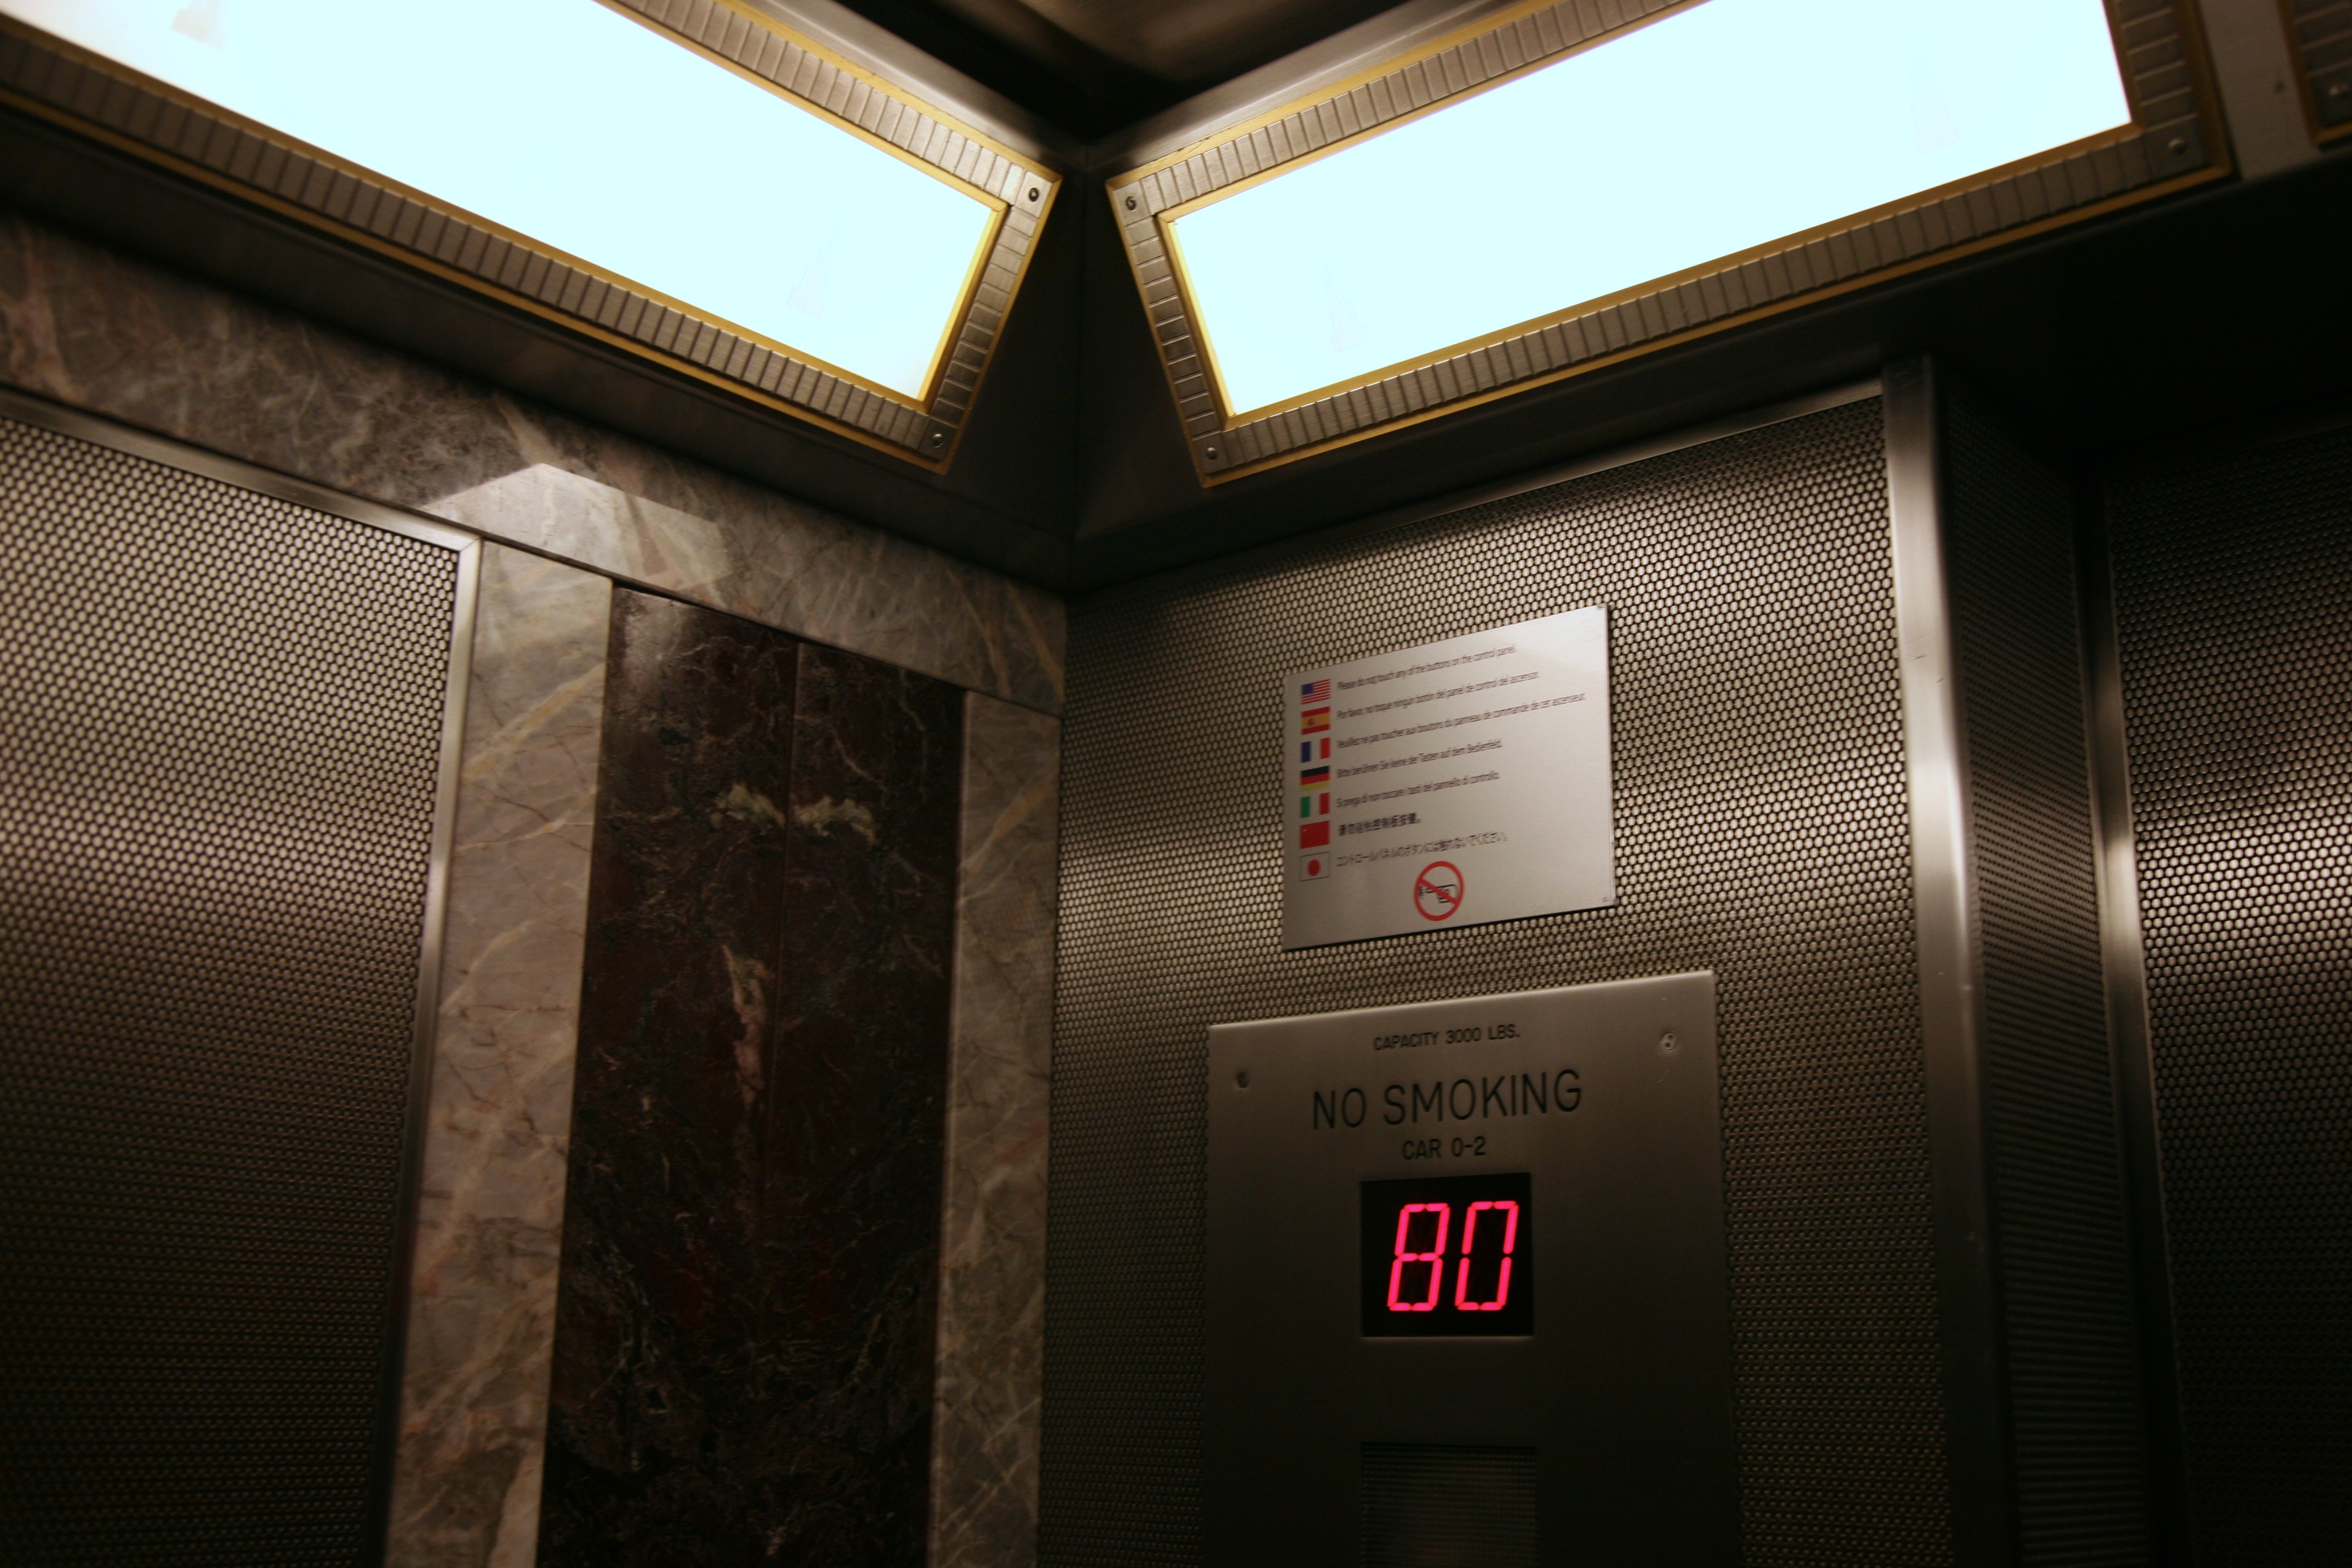
light, wall, manhattan, ceiling, nyc, darkness, lighting, interior design, newyork, empirestatebuilding, design, newyorkcity, ny, empirestate, skycraper